Testicular cancer

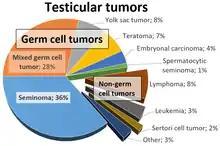
Relative incidences of testicular tumors

The nature of any palpated lump in the scrotum is often evaluated by scrotal ultrasound, which can determine the exact location, size, and some characteristics of the lump, such as cystic vs solid, uniform vs heterogeneous, sharply circumscribed, or poorly defined. The extent of the disease is evaluated by CT scans, which are used to locate metastases.